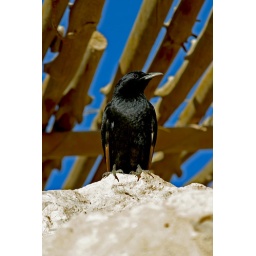
A black bird in Masada